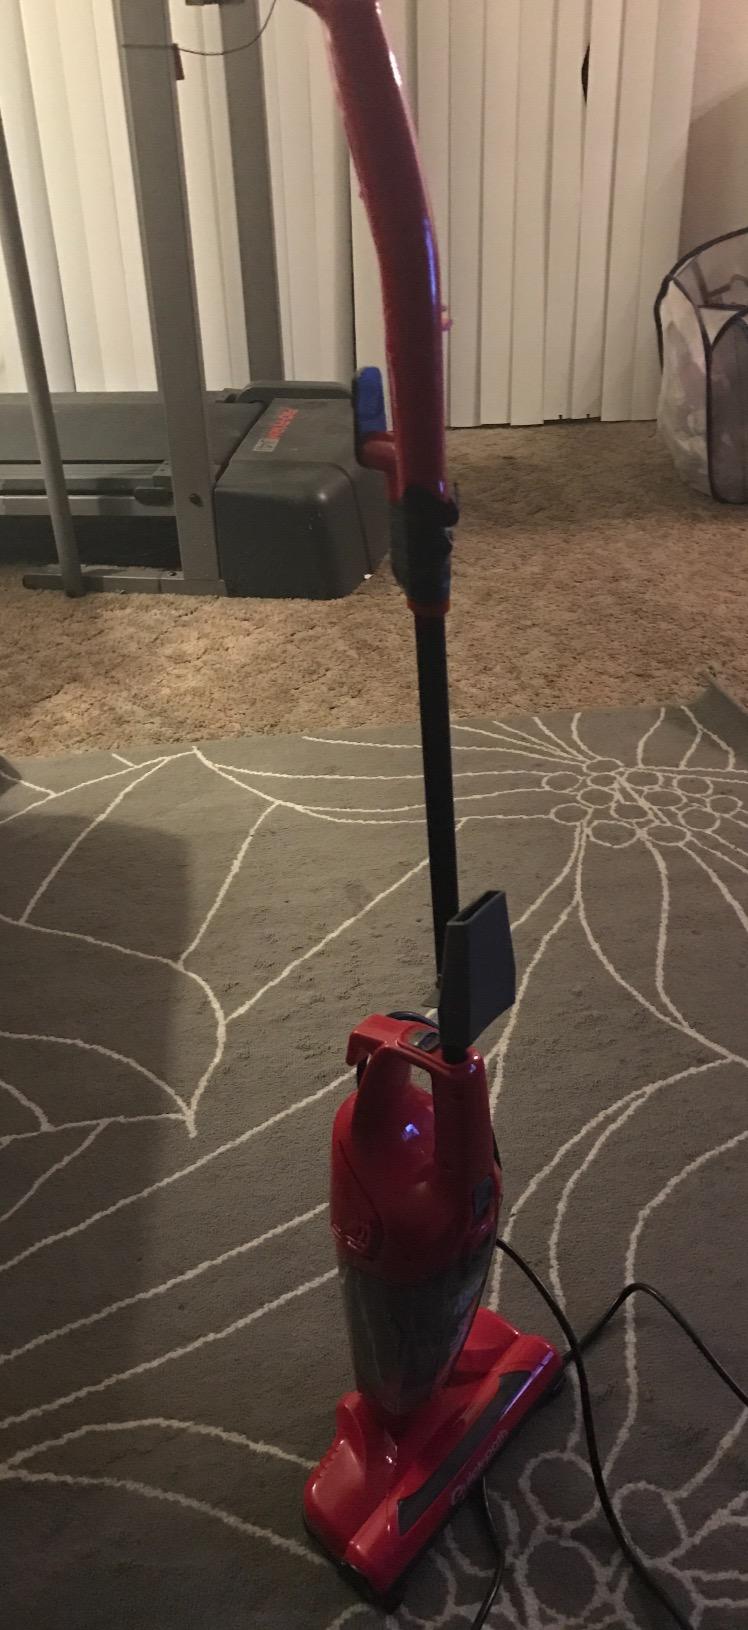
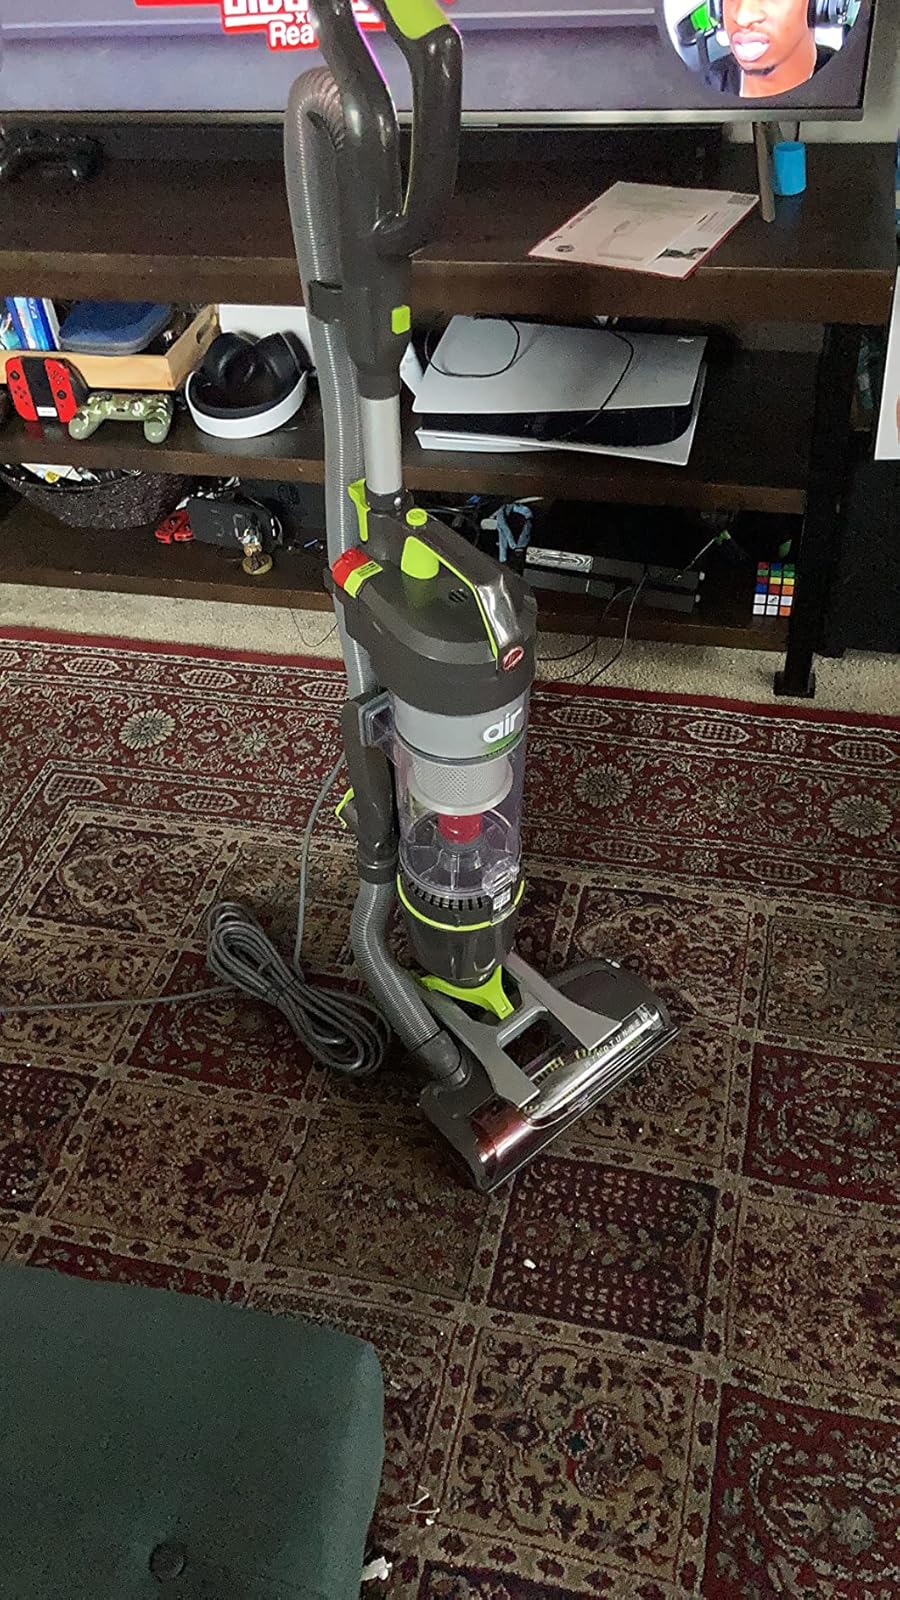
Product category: items_vacuum
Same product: no